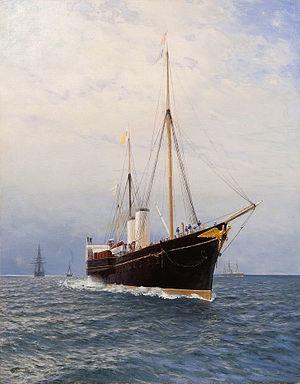
Lev Lagorio né à Théodosie le 16 juin ou le 17 novembre 1827 et mort à Saint-Pétersbourg, le 9 décembre 1905, est un des peintres russes de marines des plus réputés. Il étudie la peinture à l'Académie russe des beaux-arts à Saint-Pétersbourg. Il est l'élève d'Ivan Aïvazovski. Il peut être classé parmi les peintres de l'école de peinture de Cimmérie.